Pick glass

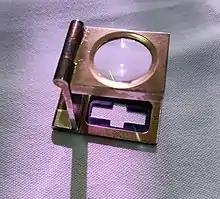
Pick glass

A pick glass also known as a piece glass is a magnifying glass helpful in counting thread count. It is used to determine the number of yarns in warp and weft in woven fabrics and courses and wales in knitted fabrics. Compact constructions of fabrics may have a higher thread count. That is also called "cloth count".